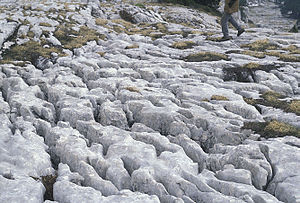
Karst
Karstlandskab i Frankrig.
Karstlandskab er et landskab, hvor kalkstensunderlaget når frem til overfladen og bliver omformet af bl.a. det rindende vand. Floderne har ofte underjordiske løb. Sænkninger bl.a. som følge af nedstyrtninger i underjordiske huler. Et sådant landskab findes mange steder i verden, bl.a. på Ölands Alvar og i landsdelen Karst i Jugoslavien. I Danmark er fx Nors Sø og Vandet Sø i Thy eksempler på såkaldte karstsøer.